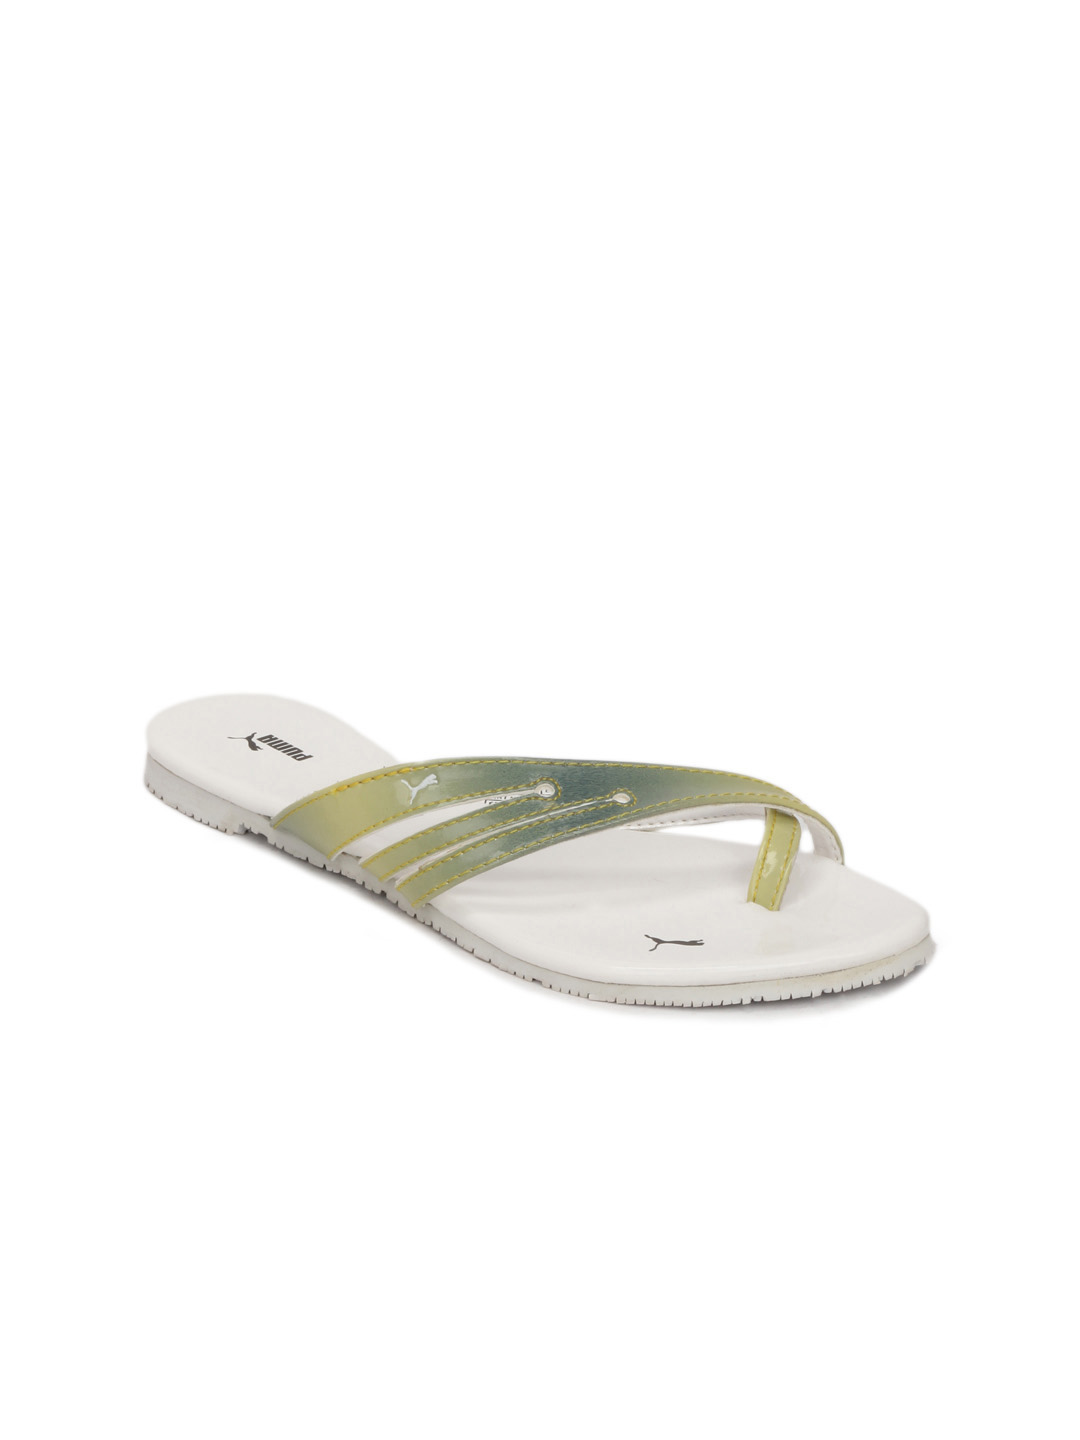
Puma Women White Misty Flats
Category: Footwear / Shoes / Flats
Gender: Women
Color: White
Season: Summer 2012
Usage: Casual